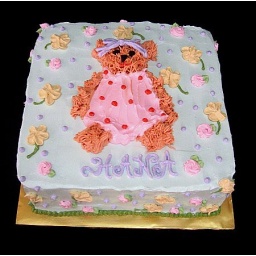
strawberry &amp;amp; vanilla layered sponge cake with buttercream frosting &amp;amp; decothe 4th girl named Hana in my cake making list *LOL*